Mudra (film)

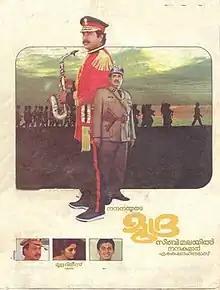

Mudra is a 1989 Indian Malayalam-language film, directed by Sibi Malayil, starring Mammootty and Madhu in the lead roles.